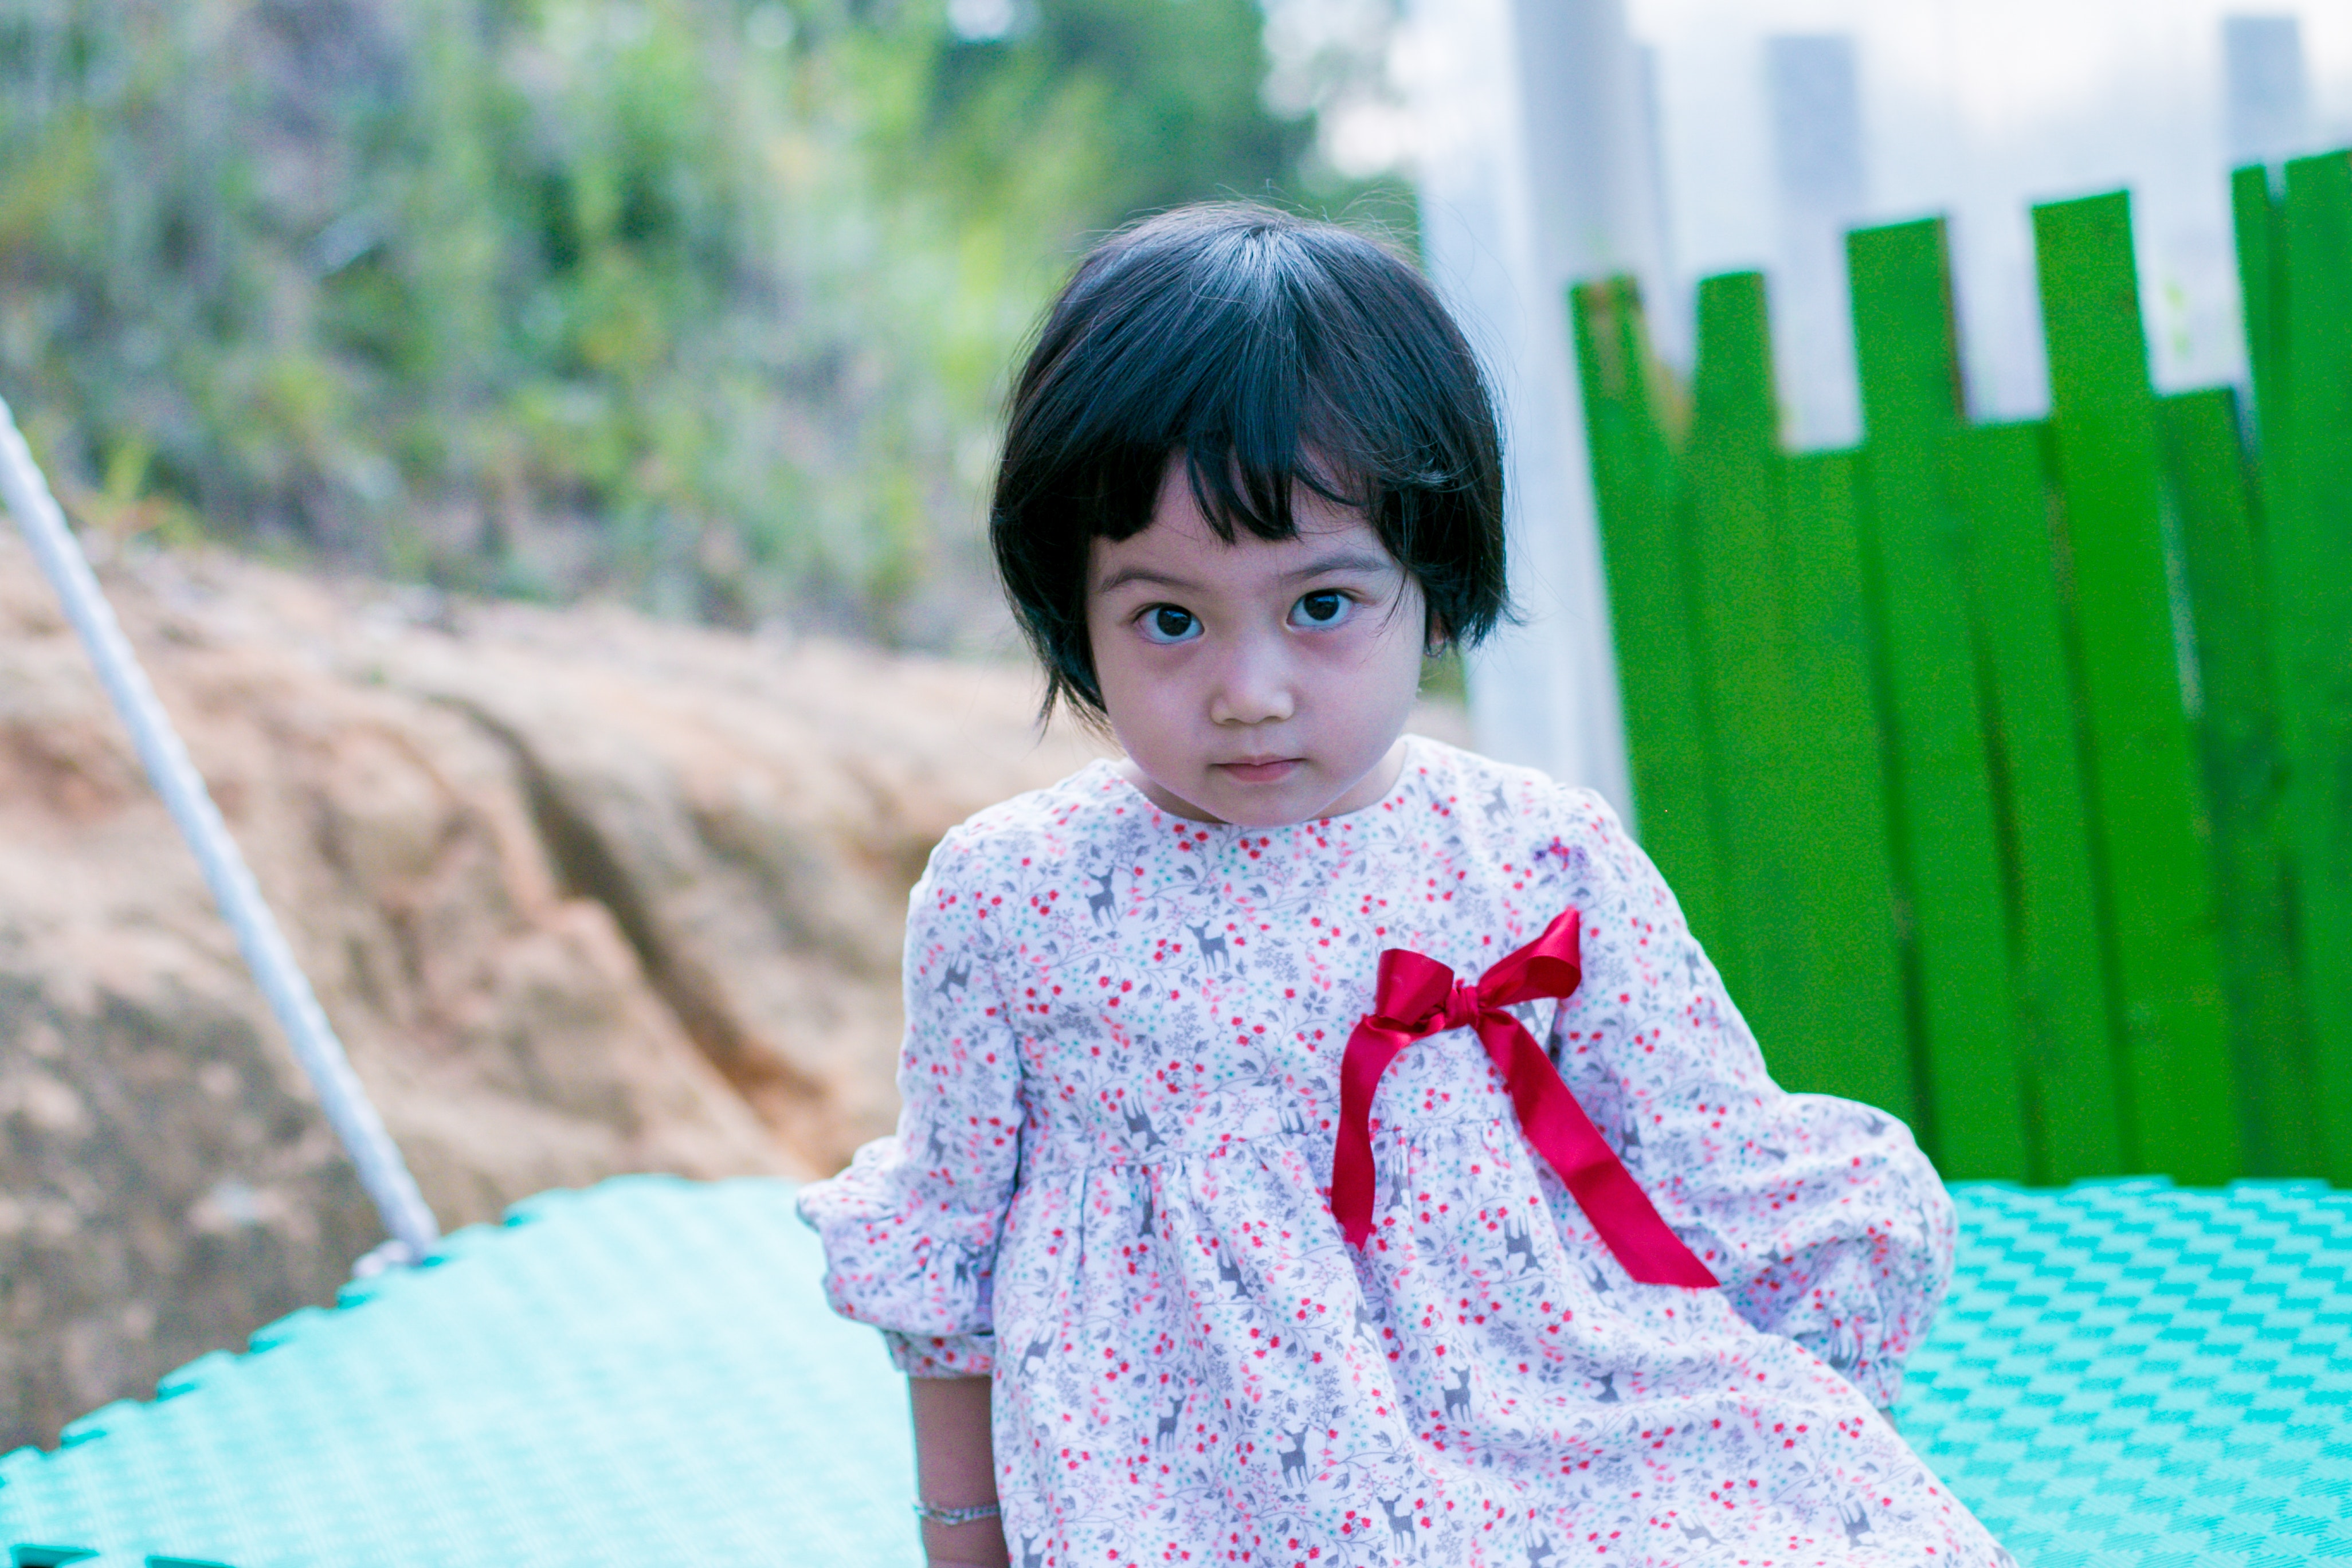
child, face, green, people, skin, beauty, pink, grass, eye, toddler, lip, spring, summer, tree, recreation, smile, baby, plant, photography, play, leisure, vacation, black hair, flower